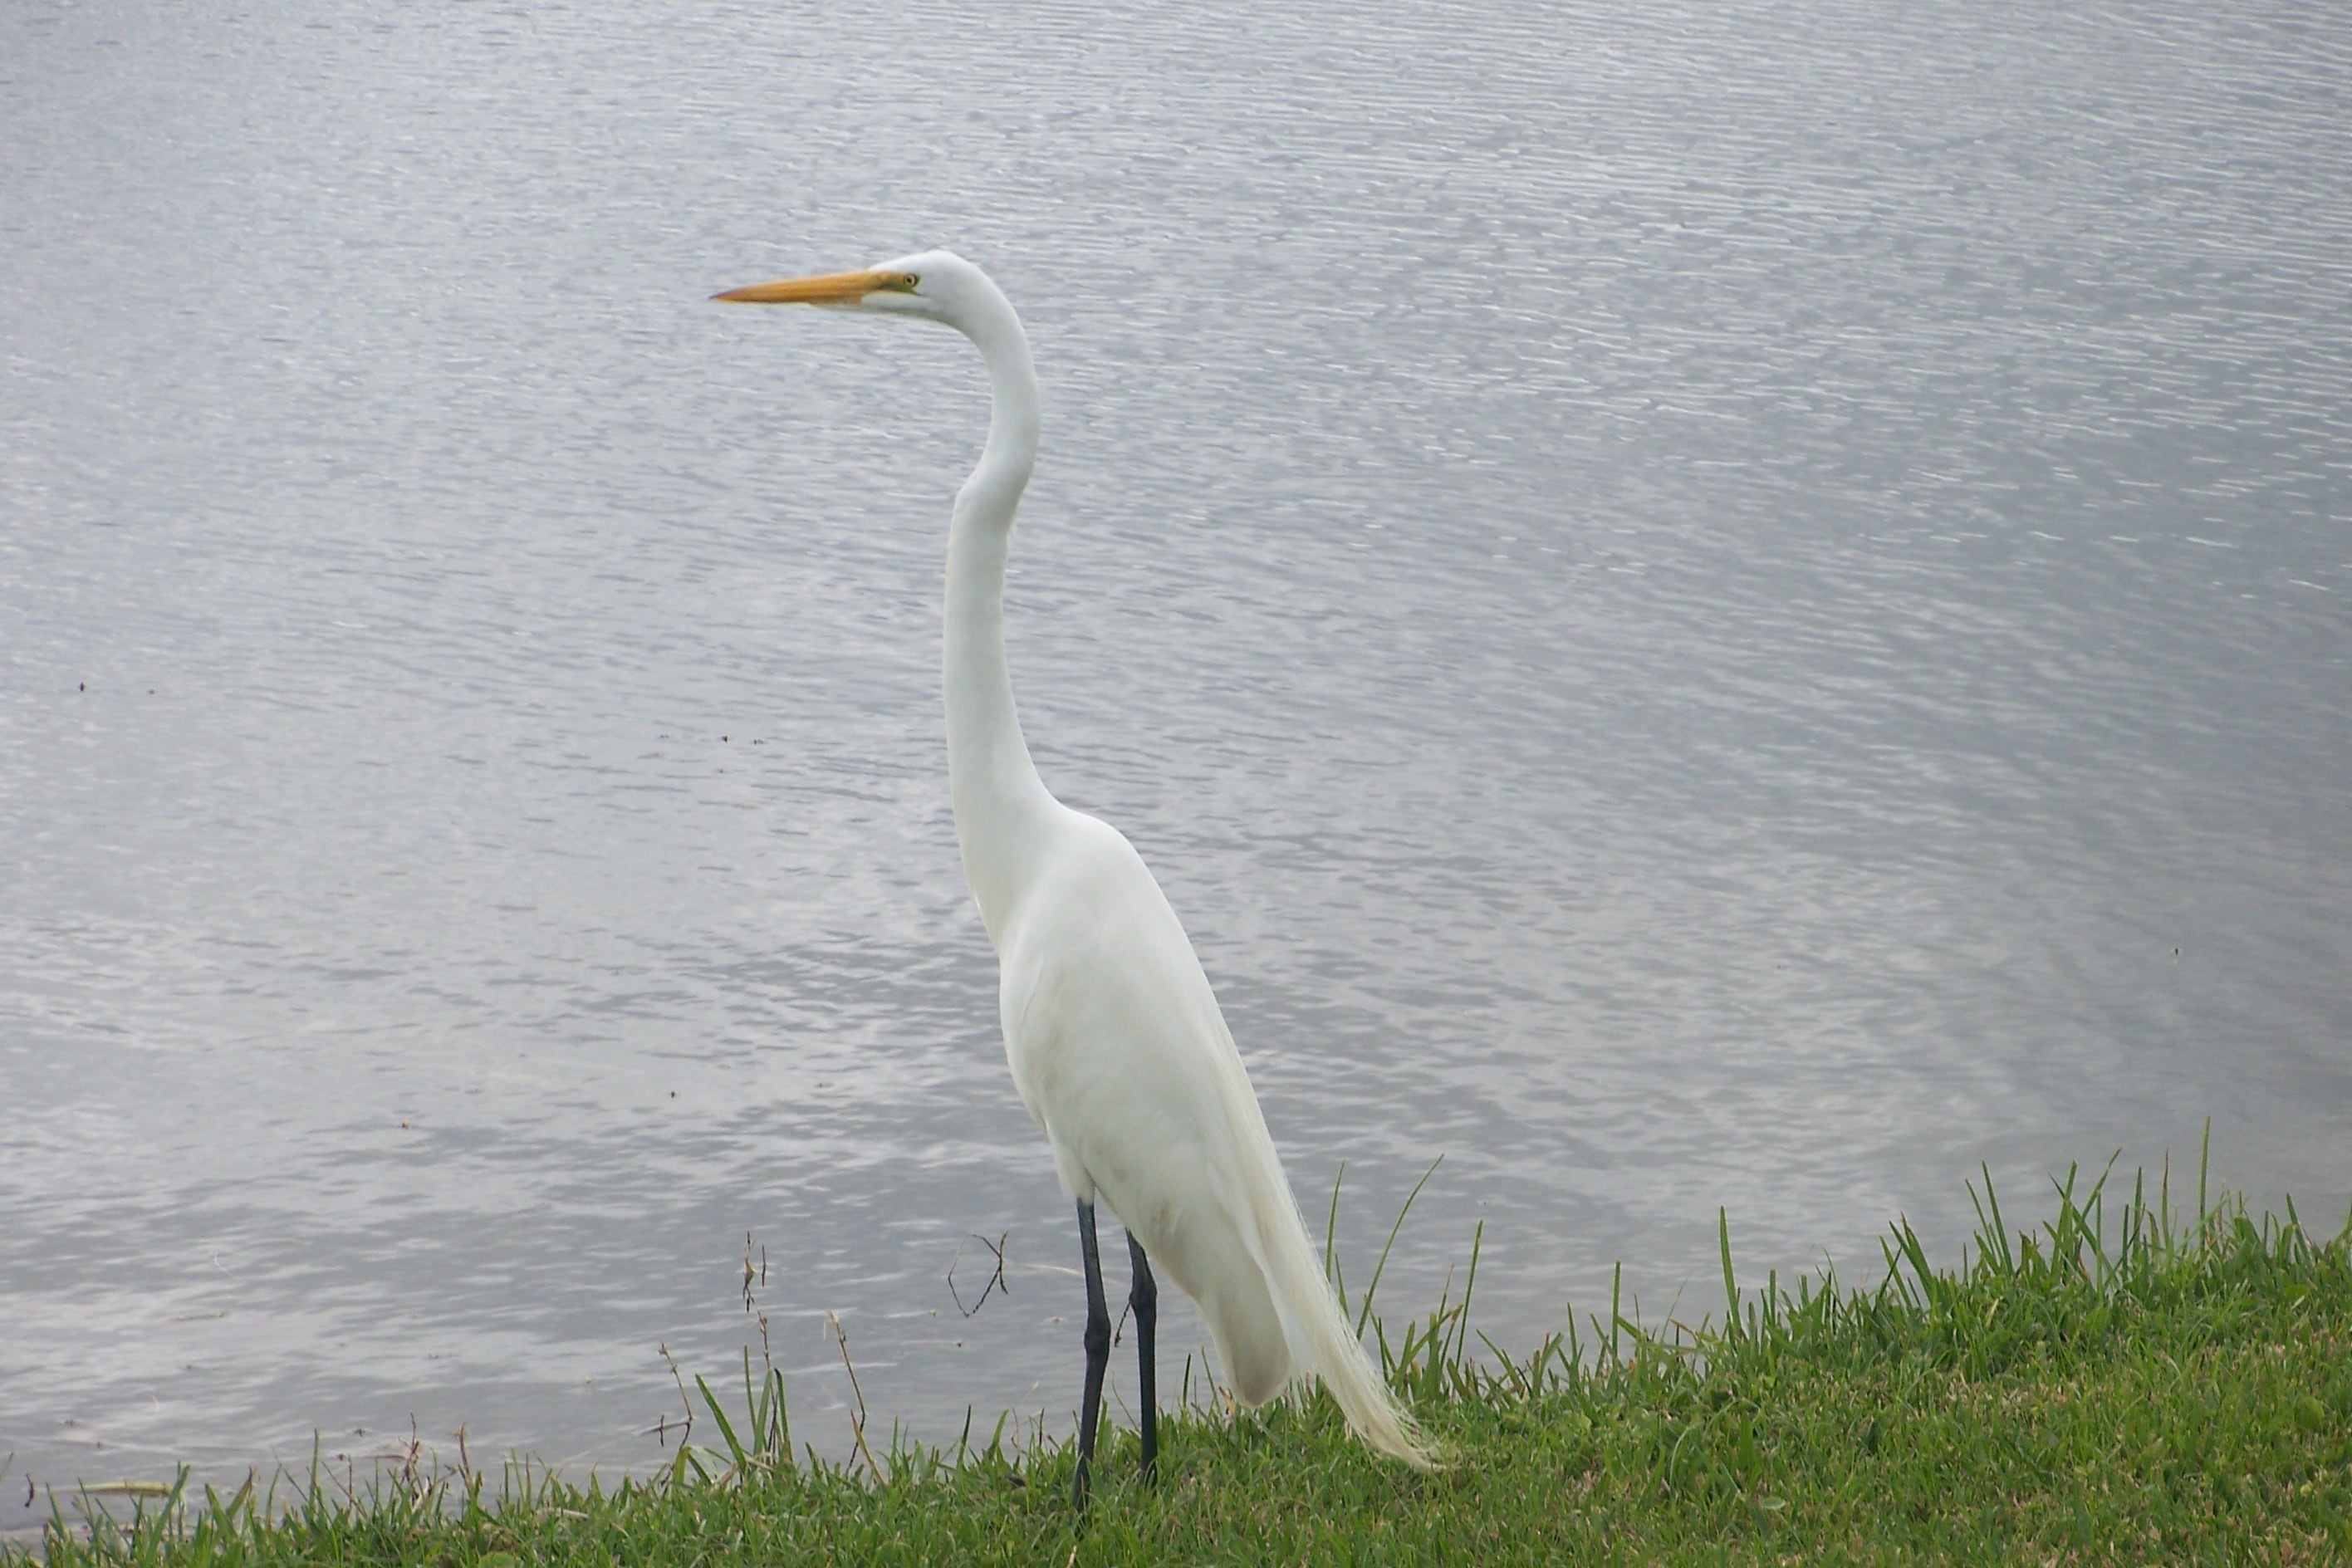
nature, bird, wing, animal, wildlife, beak, fauna, vertebrate, egret, heron, pelecaniformes, great egret